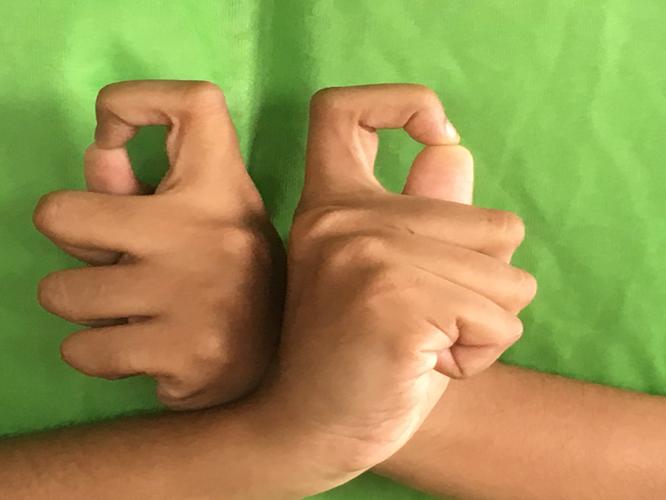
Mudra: Berunda
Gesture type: double_hand